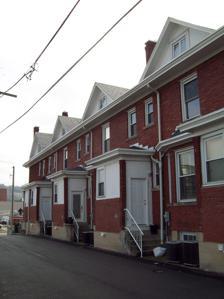
Building: Maple Terrace Court and Walton Apartments
Country: United States of America
Year built: 1914
Historic residential buildings in West Virginia, United States United States historic place Maple Terrace Court and Walton Apartments U.S. National Register of Historic Places Maple Terrace Court (rear view), April 2009 Show map of West Virginia Show map of the United States Location Maple Terrace Court, Charleston, West Virginia Coordinates 38°20′42″N 81°37′39″W / 38.34500°N 81.62750°W / 38.34500; -81.62750 Built 1914 Architectural style Colonial Revival NRHP reference No. 02000885 Added to NRHP August 22, 2002 Maple Terrace Court and Walton Apartments is a group of historic dwellings located at Charleston, West Virginia .  Maple Terrace Court is a row of 2 + 1 ⁄ 2 -story brick urban townhouses built in 1914 in the Colonial Revival -style with each two-bay residential units featuring slate-shingled gable roofs with gabled dormers, concrete foundations scored to resemble cut stone, and brick front porches. The Walton Apartments is a three-story unadorned brick apartment building is of utilitarian construction originally built with four one-bedroom residential units per floor. It was listed on the National Register of Historic Places in 2002. References